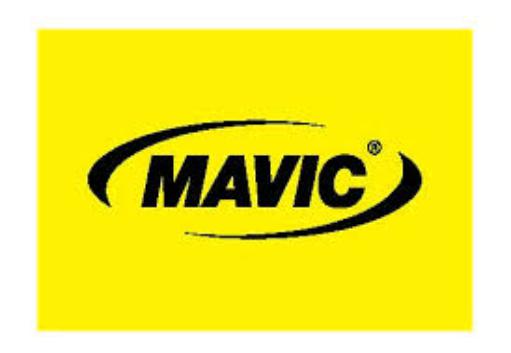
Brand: Mavic
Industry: Electronic